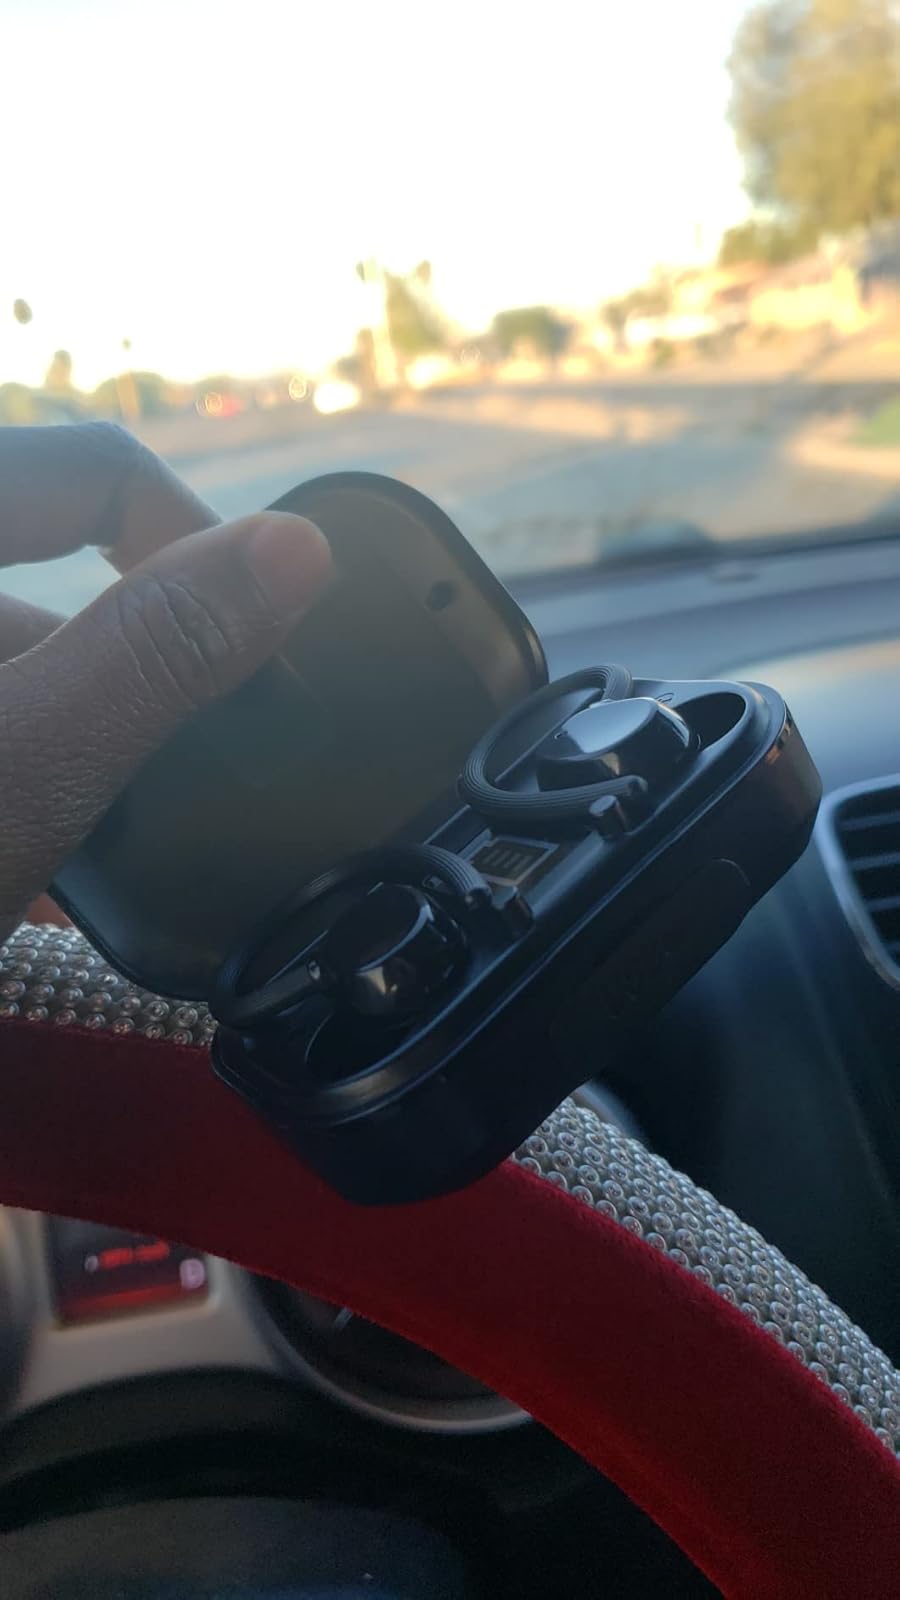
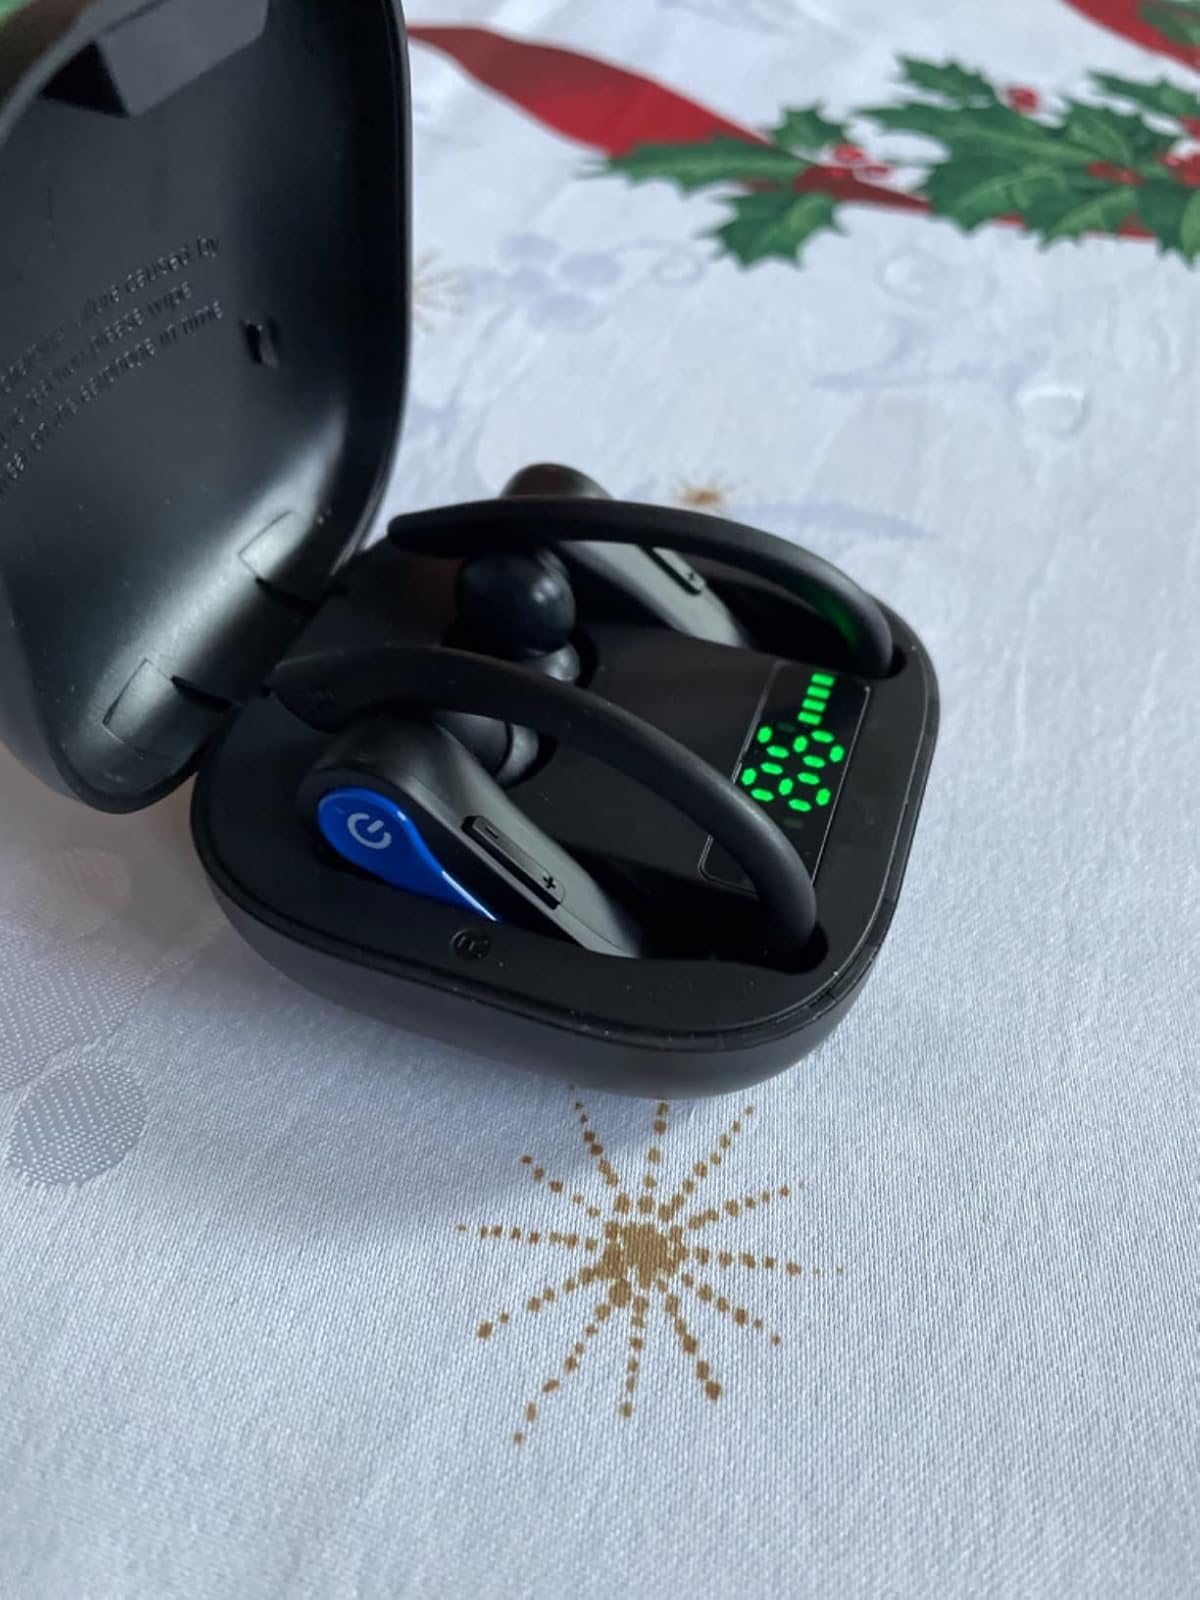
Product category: earbuds
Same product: no